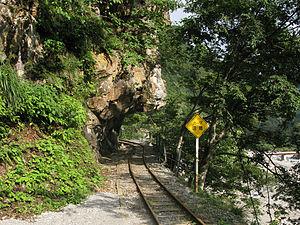
Cette liste présente les monuments enregistrés du Japon, à savoir les « sites historiques », les « lieux de beauté pittoresque » et les « monuments naturels » enregistrés conformément à la loi de 1950 pour la protection des biens culturels. À la date du 21 novembre 2014, il y avait quatre-vingt treize monuments enregistrés, le jardin mémorial Makino et l'ancienne résidence d'Okakura Kakuzō étant enregistrés à la fois comme sites historiques et lieux de beauté pittoresque.